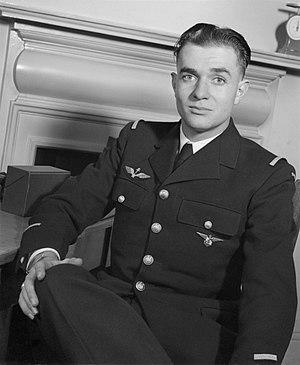
Pierre-Henri Clostermann, né le 28 février 1921 à Curitiba, mort le 22 mars 2006 à Montesquieu-des-Albères, est un aviateur français qui s'est distingué au cours de la Seconde Guerre mondiale.